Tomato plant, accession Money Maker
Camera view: tilt-top (135 deg); turntable rotation: 240 degrees
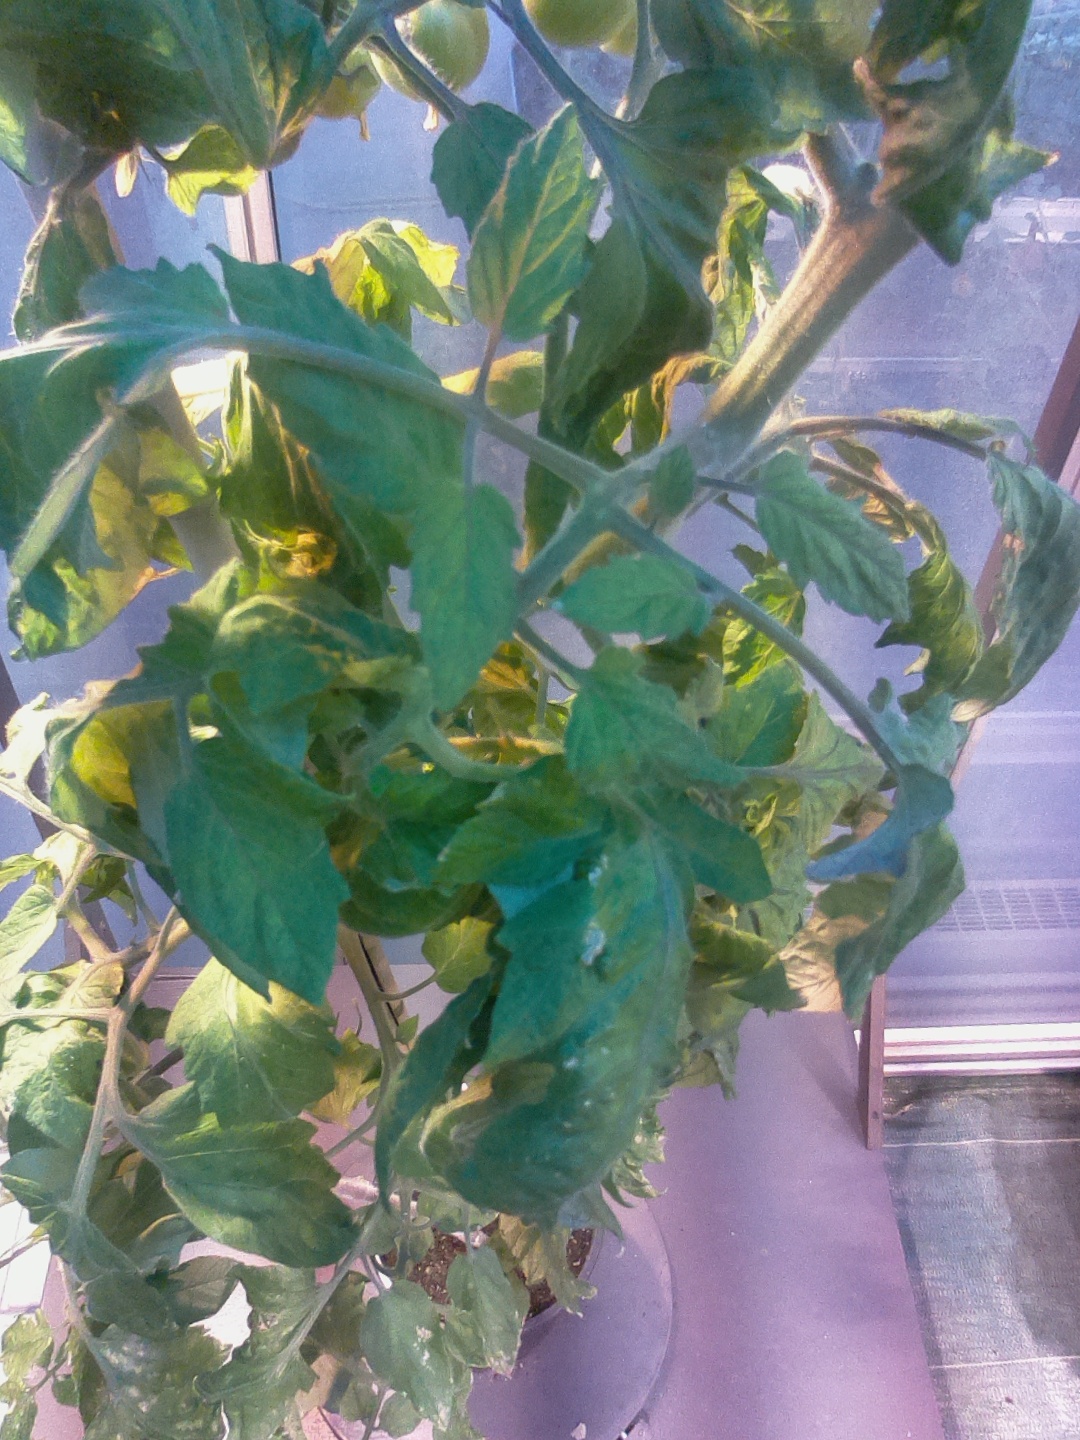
BBCH growth stage 73: 30%-40% of final fruit size